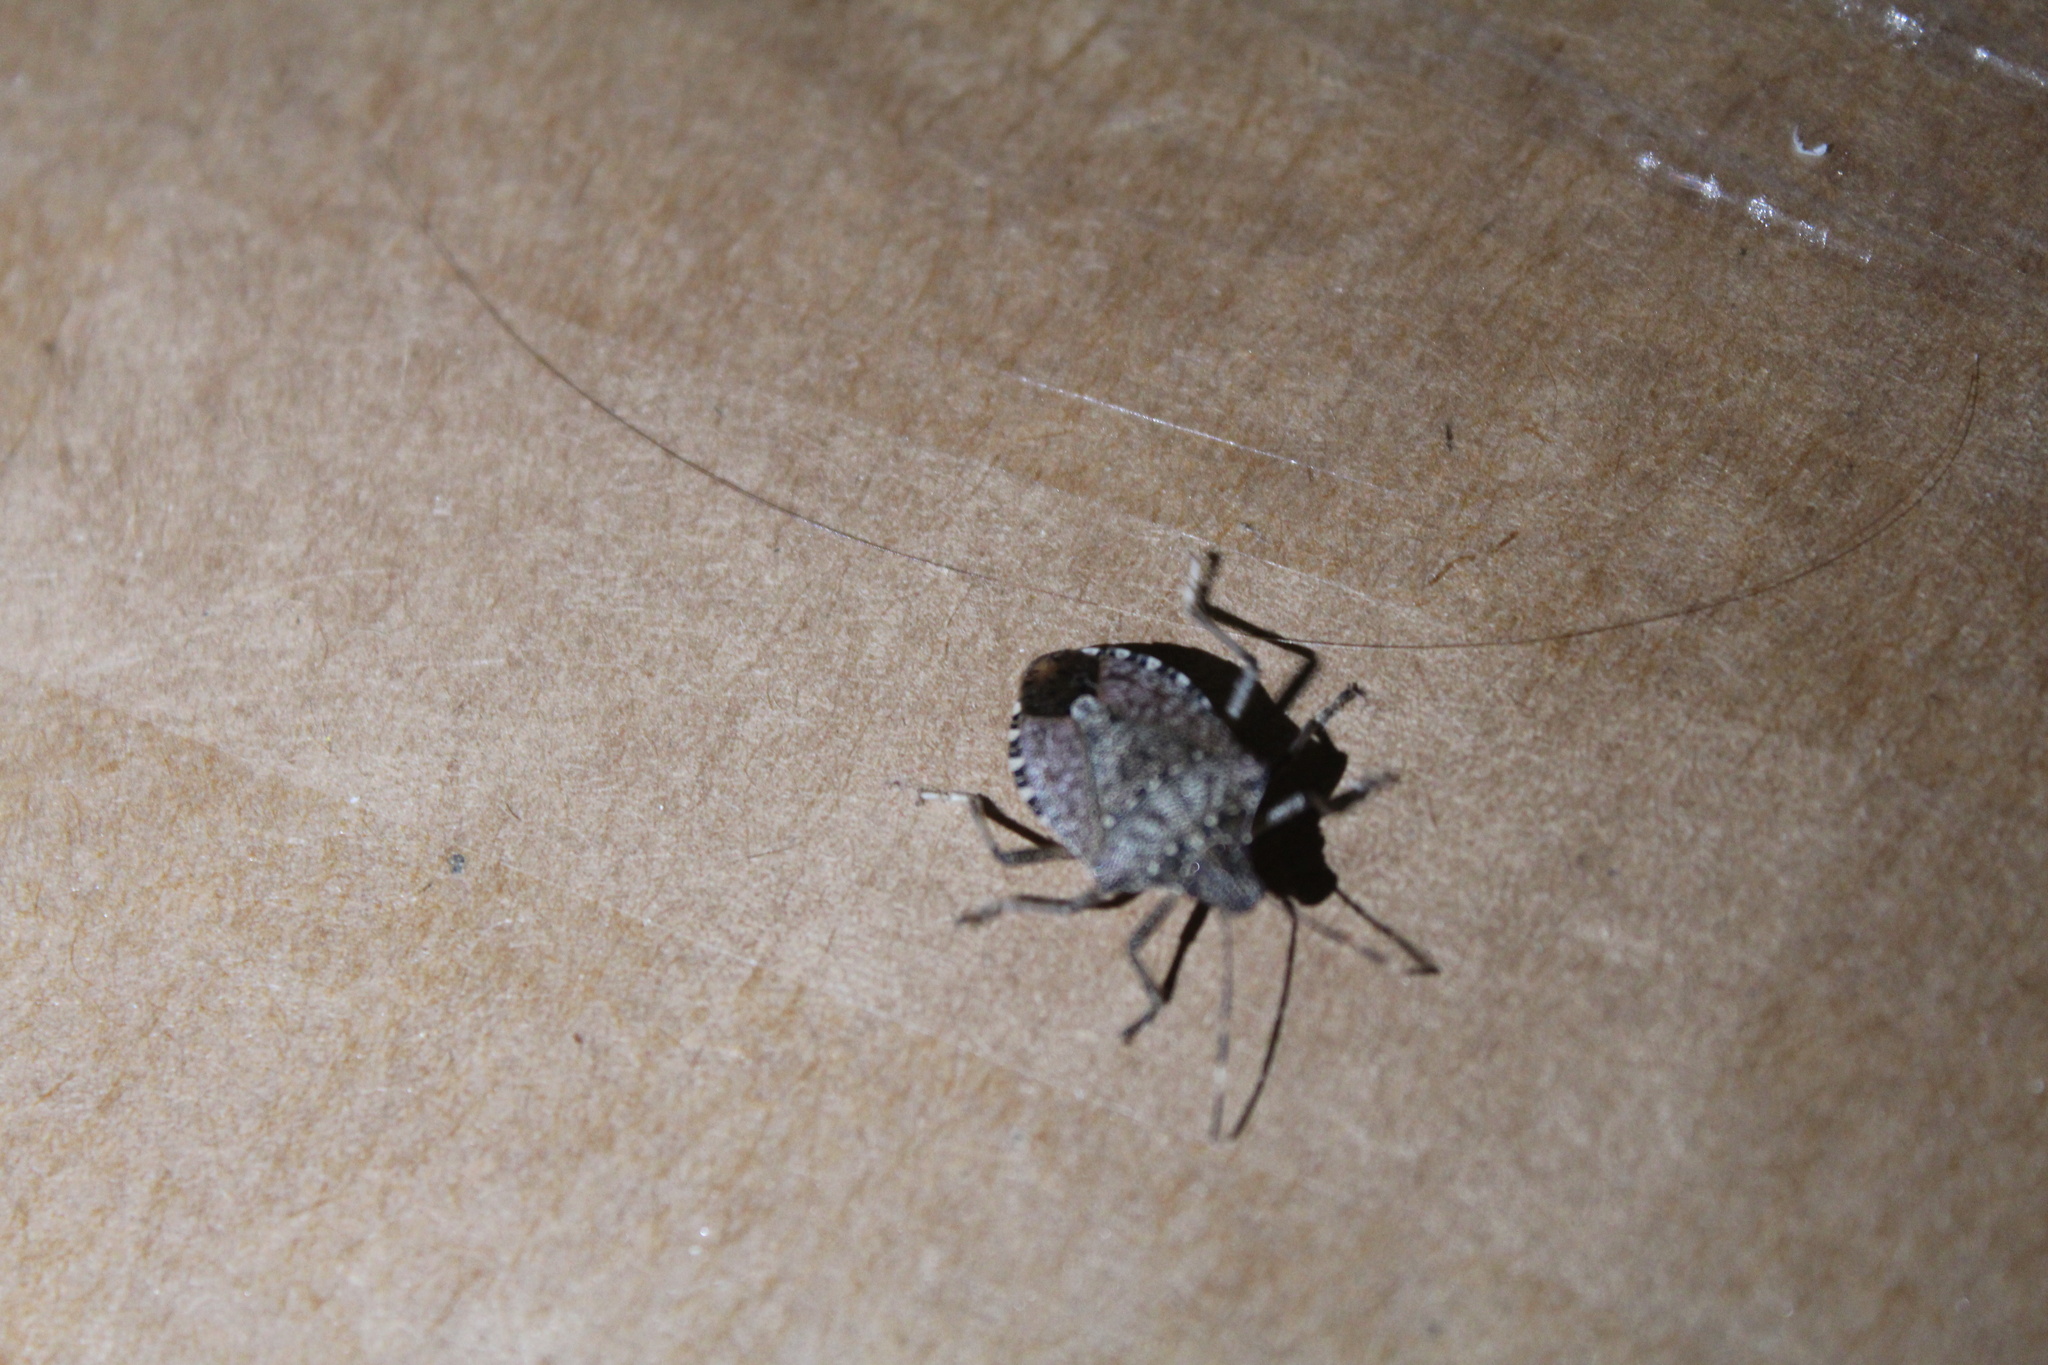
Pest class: stink_bug